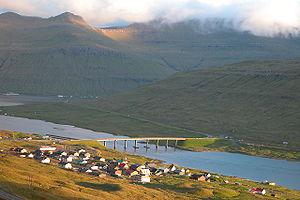
Les transports et communications aux Îles Féroé sont constitués par l'ensemble des équipements routiers, maritimes et aéroportuaires desservant l'archipel danois des Féroé - l'archipel ne possédant pas de réseau ferroviaire - et du service postal et systèmes de télécommunications.